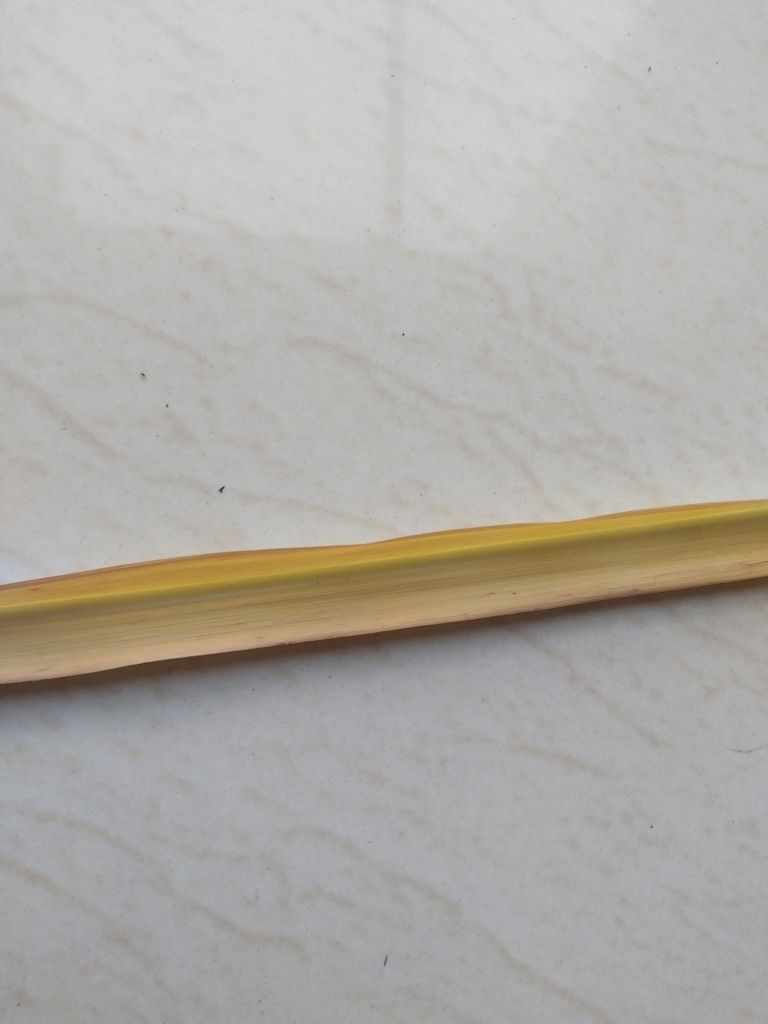
Label: Yellow Leaf